Pier 1 Imports

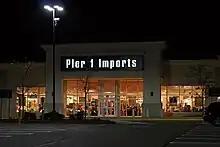
Pier 1 Imports, Liberty Tree Mall, Danvers, Massachusetts (2012)

Pier 1 Imports, Inc., is an online retailer and former Fort Worth, Texas-based retail chain specializing in imported home furnishings and decor, particularly furniture, table-top items, decorative accessories, and seasonal decor. It was publicly traded on the New York Stock Exchange under ticker PIR. In January 2020, Pier 1 had over 1,000 physical stores throughout the United States and Canada. Pier 1 filed for Chapter 11 bankruptcy protection on February 17, 2020, and on May 19, 2020, announced it was asking the bankruptcy court to close all stores, due in large part to the COVID-19 pandemic.